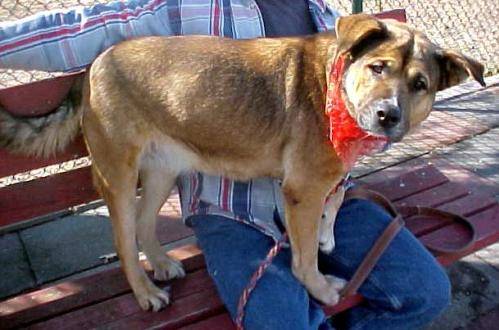
Label: dog